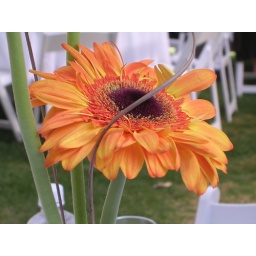
Beautiful orange gerber daisys were in the bridemaid's bouquets and on all the tables as centerpieces.